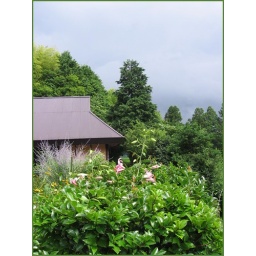
The nagayamon entrance house below the dark sky ... just after I took the phots, it started again . . .